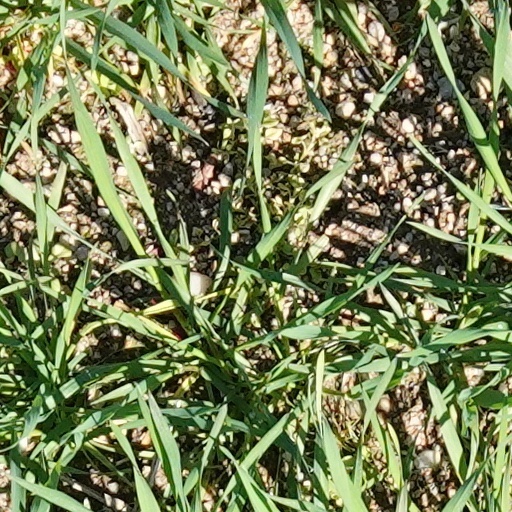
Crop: wheat